Sorrow (Van Gogh)

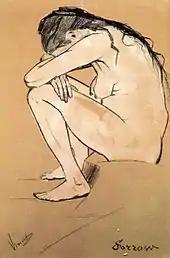
The lost version (F929)

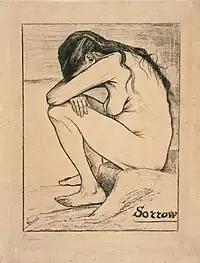
A print (F 1655, JH 259)

Sorrow was probably produced in the spring of 1882, between the encounter with Hoornik in January and the birth of her son in July. The drawing was mentioned in a letter to Van Gogh's brother Theo dated 10 April 1882. This dating is supported by the depiction of spring flowers in the foreground. Although the overall feel of the image has been described as bleak, the presence of spring flowers hints at the possibility of redemption. Van Gogh depicts Sien Hoornik as a woman scarred by life, and saw parallels to his own drawings of age-old trees ravaged by nature, such as "The Roots in Sandy Ground (Les racines)" 1882: "I wanted to express something of life's struggle, both in that white slender female figure and in those gnarled black roots with their knots."